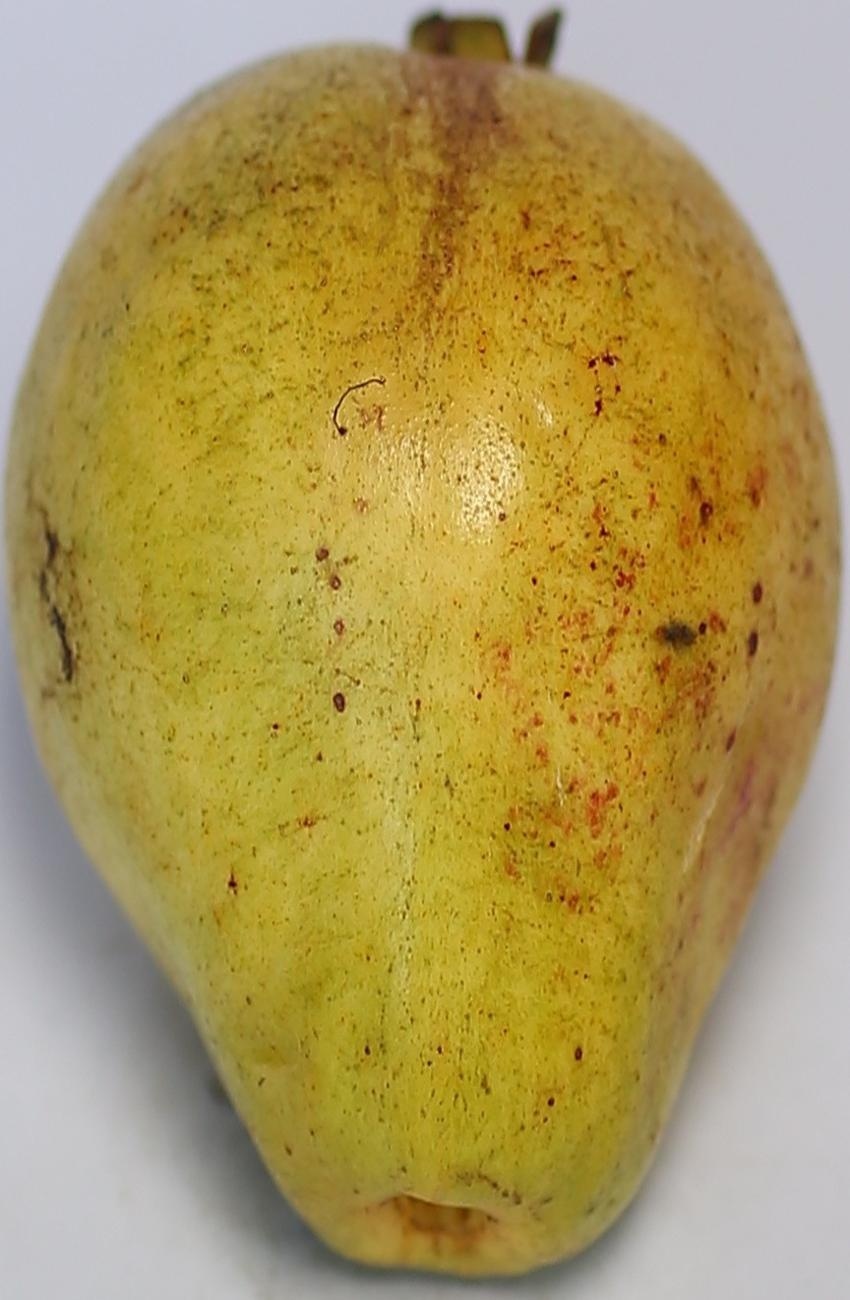
Maturity: ripe
Variety: riyali